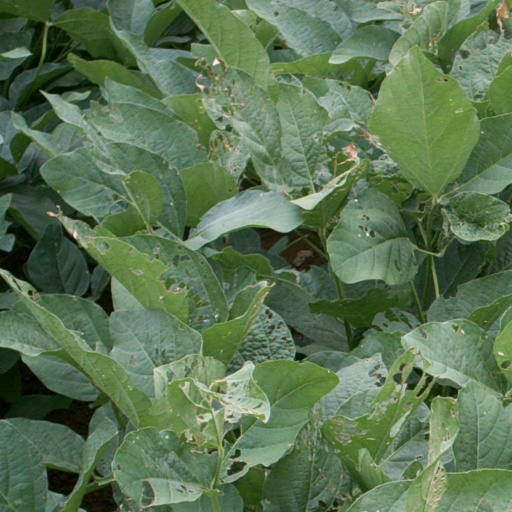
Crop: soybean